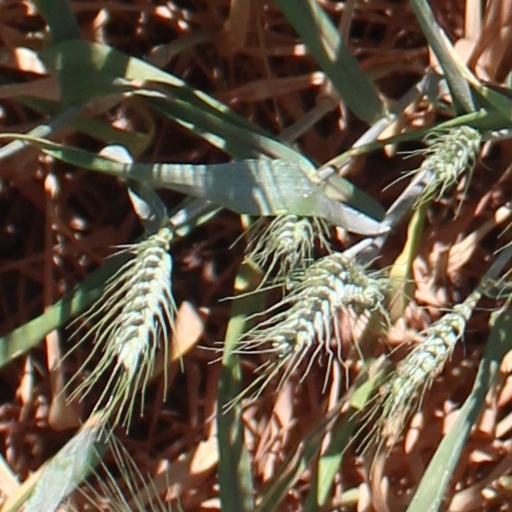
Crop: wheat